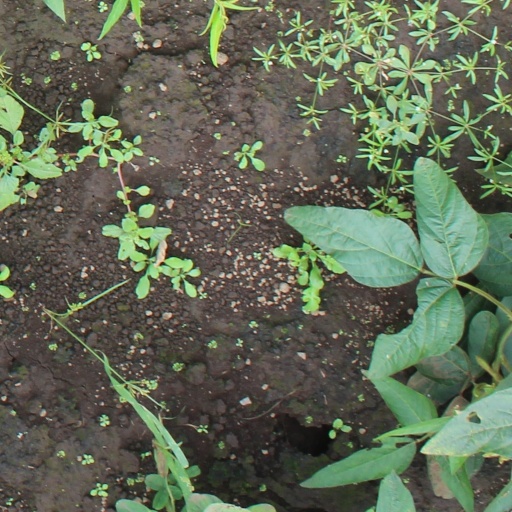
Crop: soybean